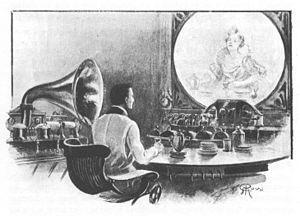
Jules Verne: ""La Journée d’un journaliste américain en 2889"", dessins par George Roux. &#32